1934 Central America hurricane

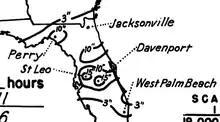
Contour map of rainfall totals in Florida and Georgia

Rains from the hurricane affected Honduras for nine days. The storm disrupted transportation service in Honduras, completely isolating Tegucigalpa. Low-lying areas of the capital city were flooded as the Río Grande quickly rose due to heavy rainfall. The storm destroyed homes in San Juancito. Banana-growing regions along the Atlantic coast were also heavily impacted; plantations near Santiago were inundated in floodwaters, and large plantations owned by the United Fruit Company were destroyed. Rail service to these areas was suspended due to the flooding. The worst impacts in Honduras occurred in districts west and north of Tegucigalpa. On June 4, 25.2 in (64 cm) of rain fell in Ocotepeque, Honduras, triggering a landslide in a mountain valley above the city. The landslide acted as a natural dam along the southern slope of Cerro El Pital . Rainfall accumulated in a lake formed behind this temporary obstruction as the storm meandered over Central America. On June 7, the barrier burst, producing a debris flow that killed an estimated 468 people, representing over 10 percent of Ocotepeque's population. The town was largely destroyed, with all buildings succumbing to the flood except for the town church. Despite the magnitude of the disaster, contemporary reports were scarce due to the city's remote location and lack of communications. The destruction caused the city to be relocated 2.5 mi (4 km) north, where it was named Nueva Ocotepeque; the former city was later resettled slightly outside the floodplain of the Río Marchala and renamed as Antigua Ocotepeque.